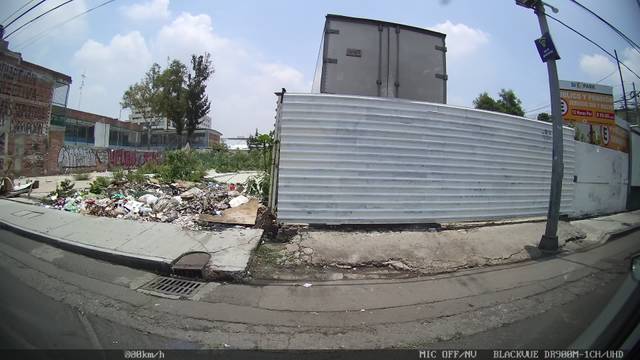
Region: Mexico
Coordinates: 19.423, -99.14